Michael P. E. Hoyt

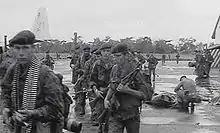
Para-Commandos at the airport of Stanleyville

Hoyt entered US diplomatic service in 1956 and would serve in diplomatic and consular positions in Pakistan, Morocco, Congo, Cameroon, Burundi, Nigeria, Switzerland, and Washington DC. He was the consul of the United States in Stanleyville (current-day Kisangani) at the time of the Simba Rebellion, rebels in the East of the country who claimed to be successors to first Prime Minister Patrice Lumumba. Hoyt negotiated with the rebels, but was at times beaten by the rebels. One episode saw Hoyt and his four assistants in the consulate retire to the office's strong room, leaving one whisky bottle behind for the rebels. The Simba rebels soon reeled away. On 24 November 1964, US and Belgian regiments drove back the rebels during the joint "Operation Dragon Rouge". The European and American hostages were rescued, but many foreigners including Paul Carlson died during the raid. Hoyt arrived back in the United States on 26 November 1964. For his "outstanding courage and dignity" during the rebellion, Hoyt was awarded the Secretary's Award of the Department of State.